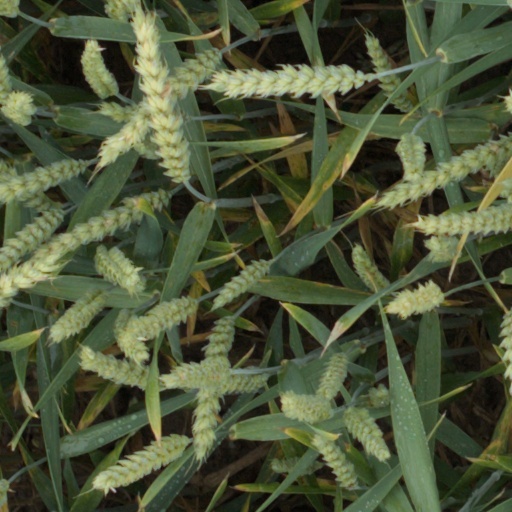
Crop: wheat